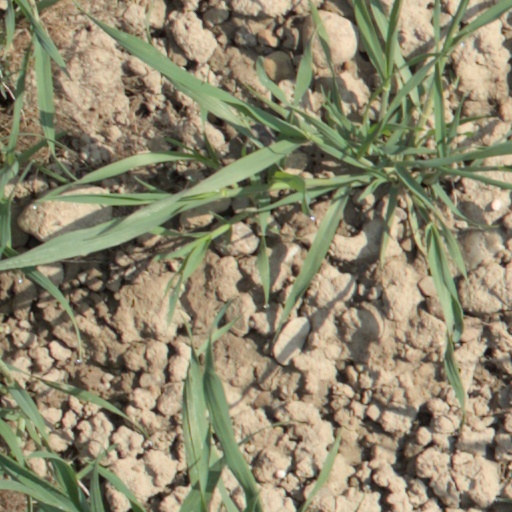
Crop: wheat